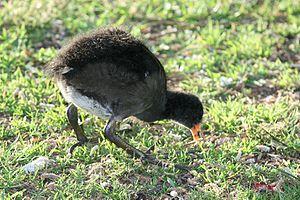
La Gallinule sombre est une espèce d'oiseaux de la famille des rallidés qui vit en Australie, en Nouvelle-Guinée et en Indonésie.